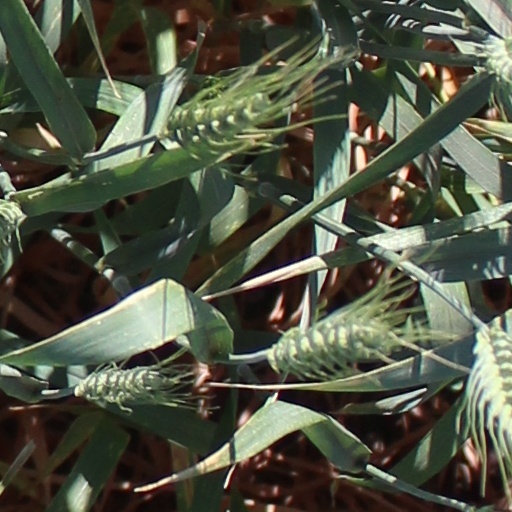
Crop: wheat